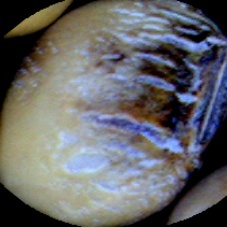
Label: Spotted